History of Knoxville, Tennessee

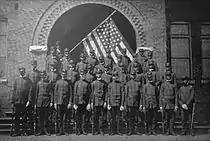
Army cadets at Knoxville College, circa 1903

As one of the largest cities in the Southern Appalachian region, Knoxville had long been a nexus between the surrounding rural mountain hinterland and the major industrial centers of the North, and thus had long been home to a thriving wholesaling (or "jobbing") market. Rural merchants from across East Tennessee purchased goods for their general stores from Knoxville wholesalers. With the arrival of the railroad, the city's wholesaling sector expanded rapidly, with over a dozen firms in operation by 1860, and 50 by 1896. In 1866, Knoxville-based wholesaler Cowan, McClung and Company was the most profitable company in the state. By the late-1890s, Knoxville had the third-largest wholesaling market in the South.